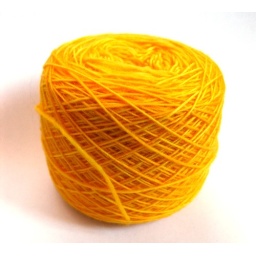
Som snapshots of items in the orange color found in my home right now.